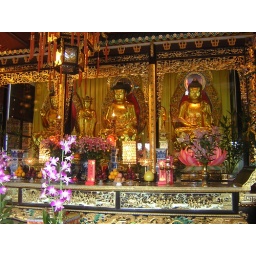
There were three golden Buddhas in a glass case. Very big too.